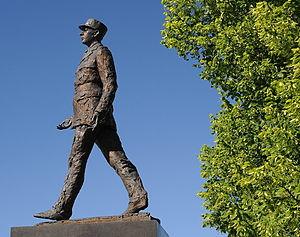
Charles de Gaulle [ ʃaʁl də ɡol], communément appelé le général de Gaulle ou parfois simplement le Général, né le 22 novembre 1890 à Lille et mort le 9 novembre 1970 à Colombey-les-Deux-Églises, est un militaire, résistant, homme d'État et écrivain français.
La statue de Charles de Gaulle à Varsovie se trouve devant le bâtiment du Centre Bancaire et Financier, au rond-point Charles de Gaulle dans l'arrondissement de Śródmieście à Varsovie. Elle y a été installée le 15 mars 2005. C'est une copie du monument dressé en 2000 sur l'Avenue des Champs-Élysées à Paris.